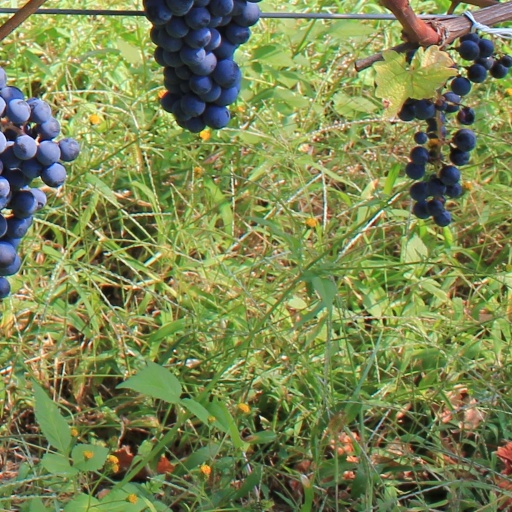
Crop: grape